Bocholt, Germany

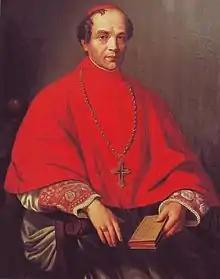
Melchior von Diepenbrock around 1850

Since 1978 students from Bocholt have participated in an exchange program with students from Canton, Massachusetts.